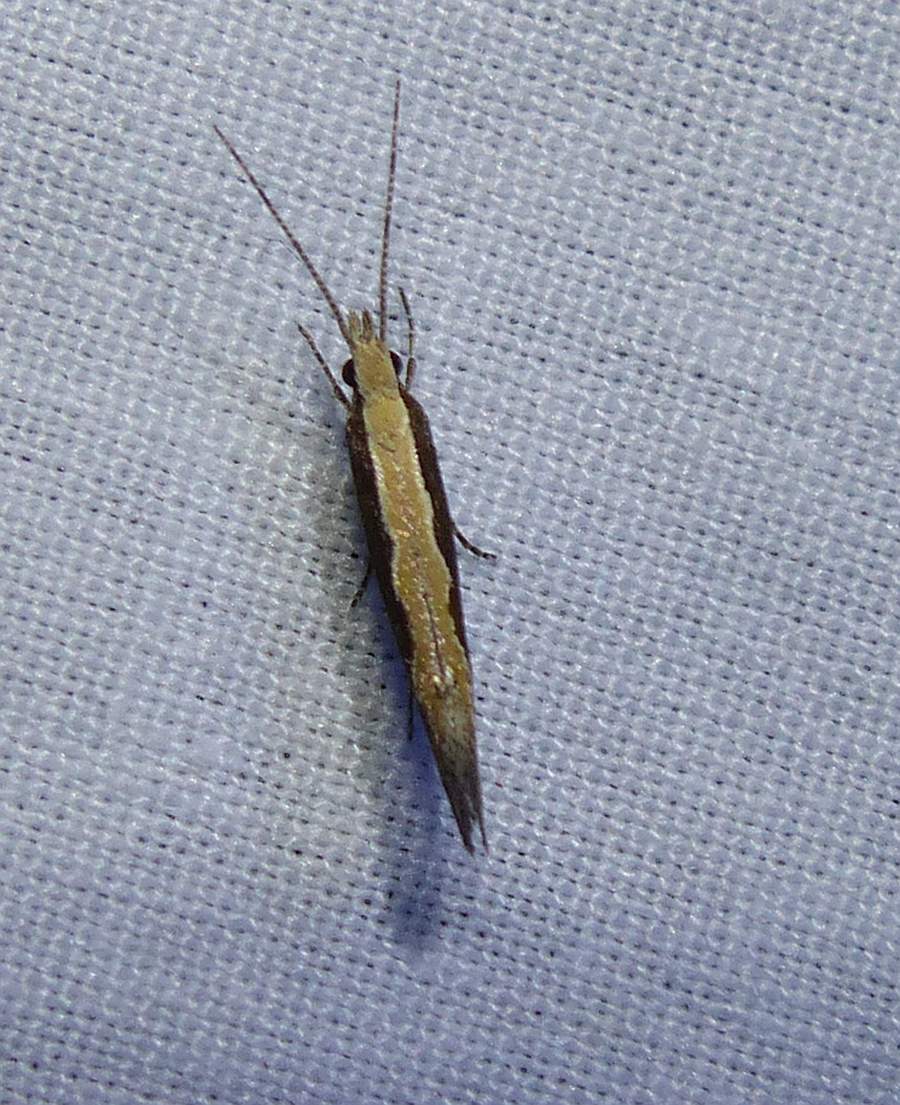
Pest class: diamondback_moth